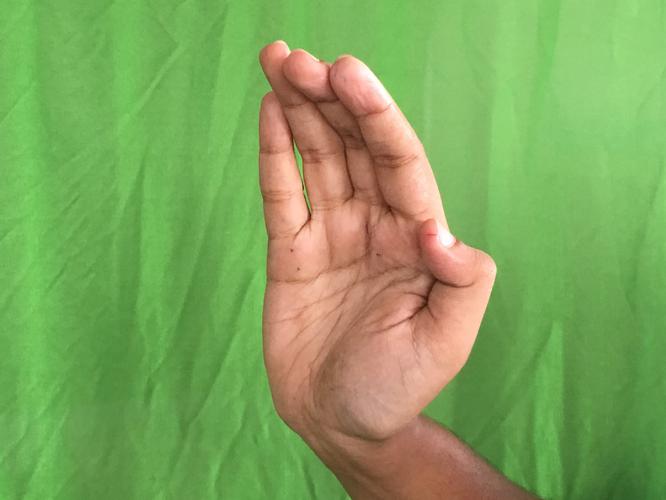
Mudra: Sarpasirsha
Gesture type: single_hand